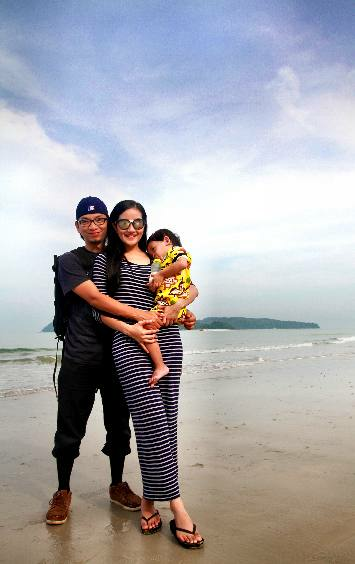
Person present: Yes